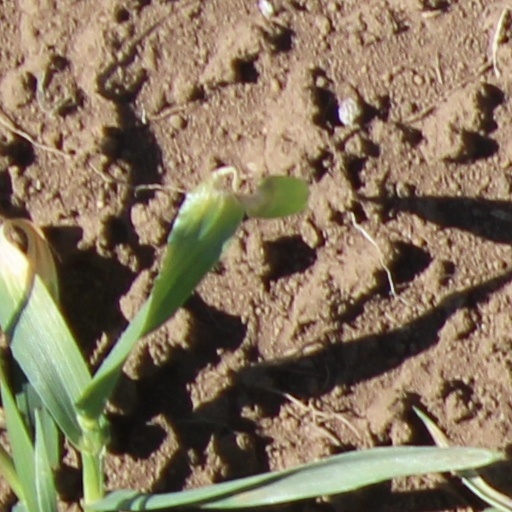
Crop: wheat